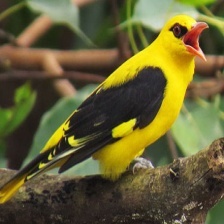
Species: EURASIAN GOLDEN ORIOLE
Scientific name: ORIOLUS ORIOLUS